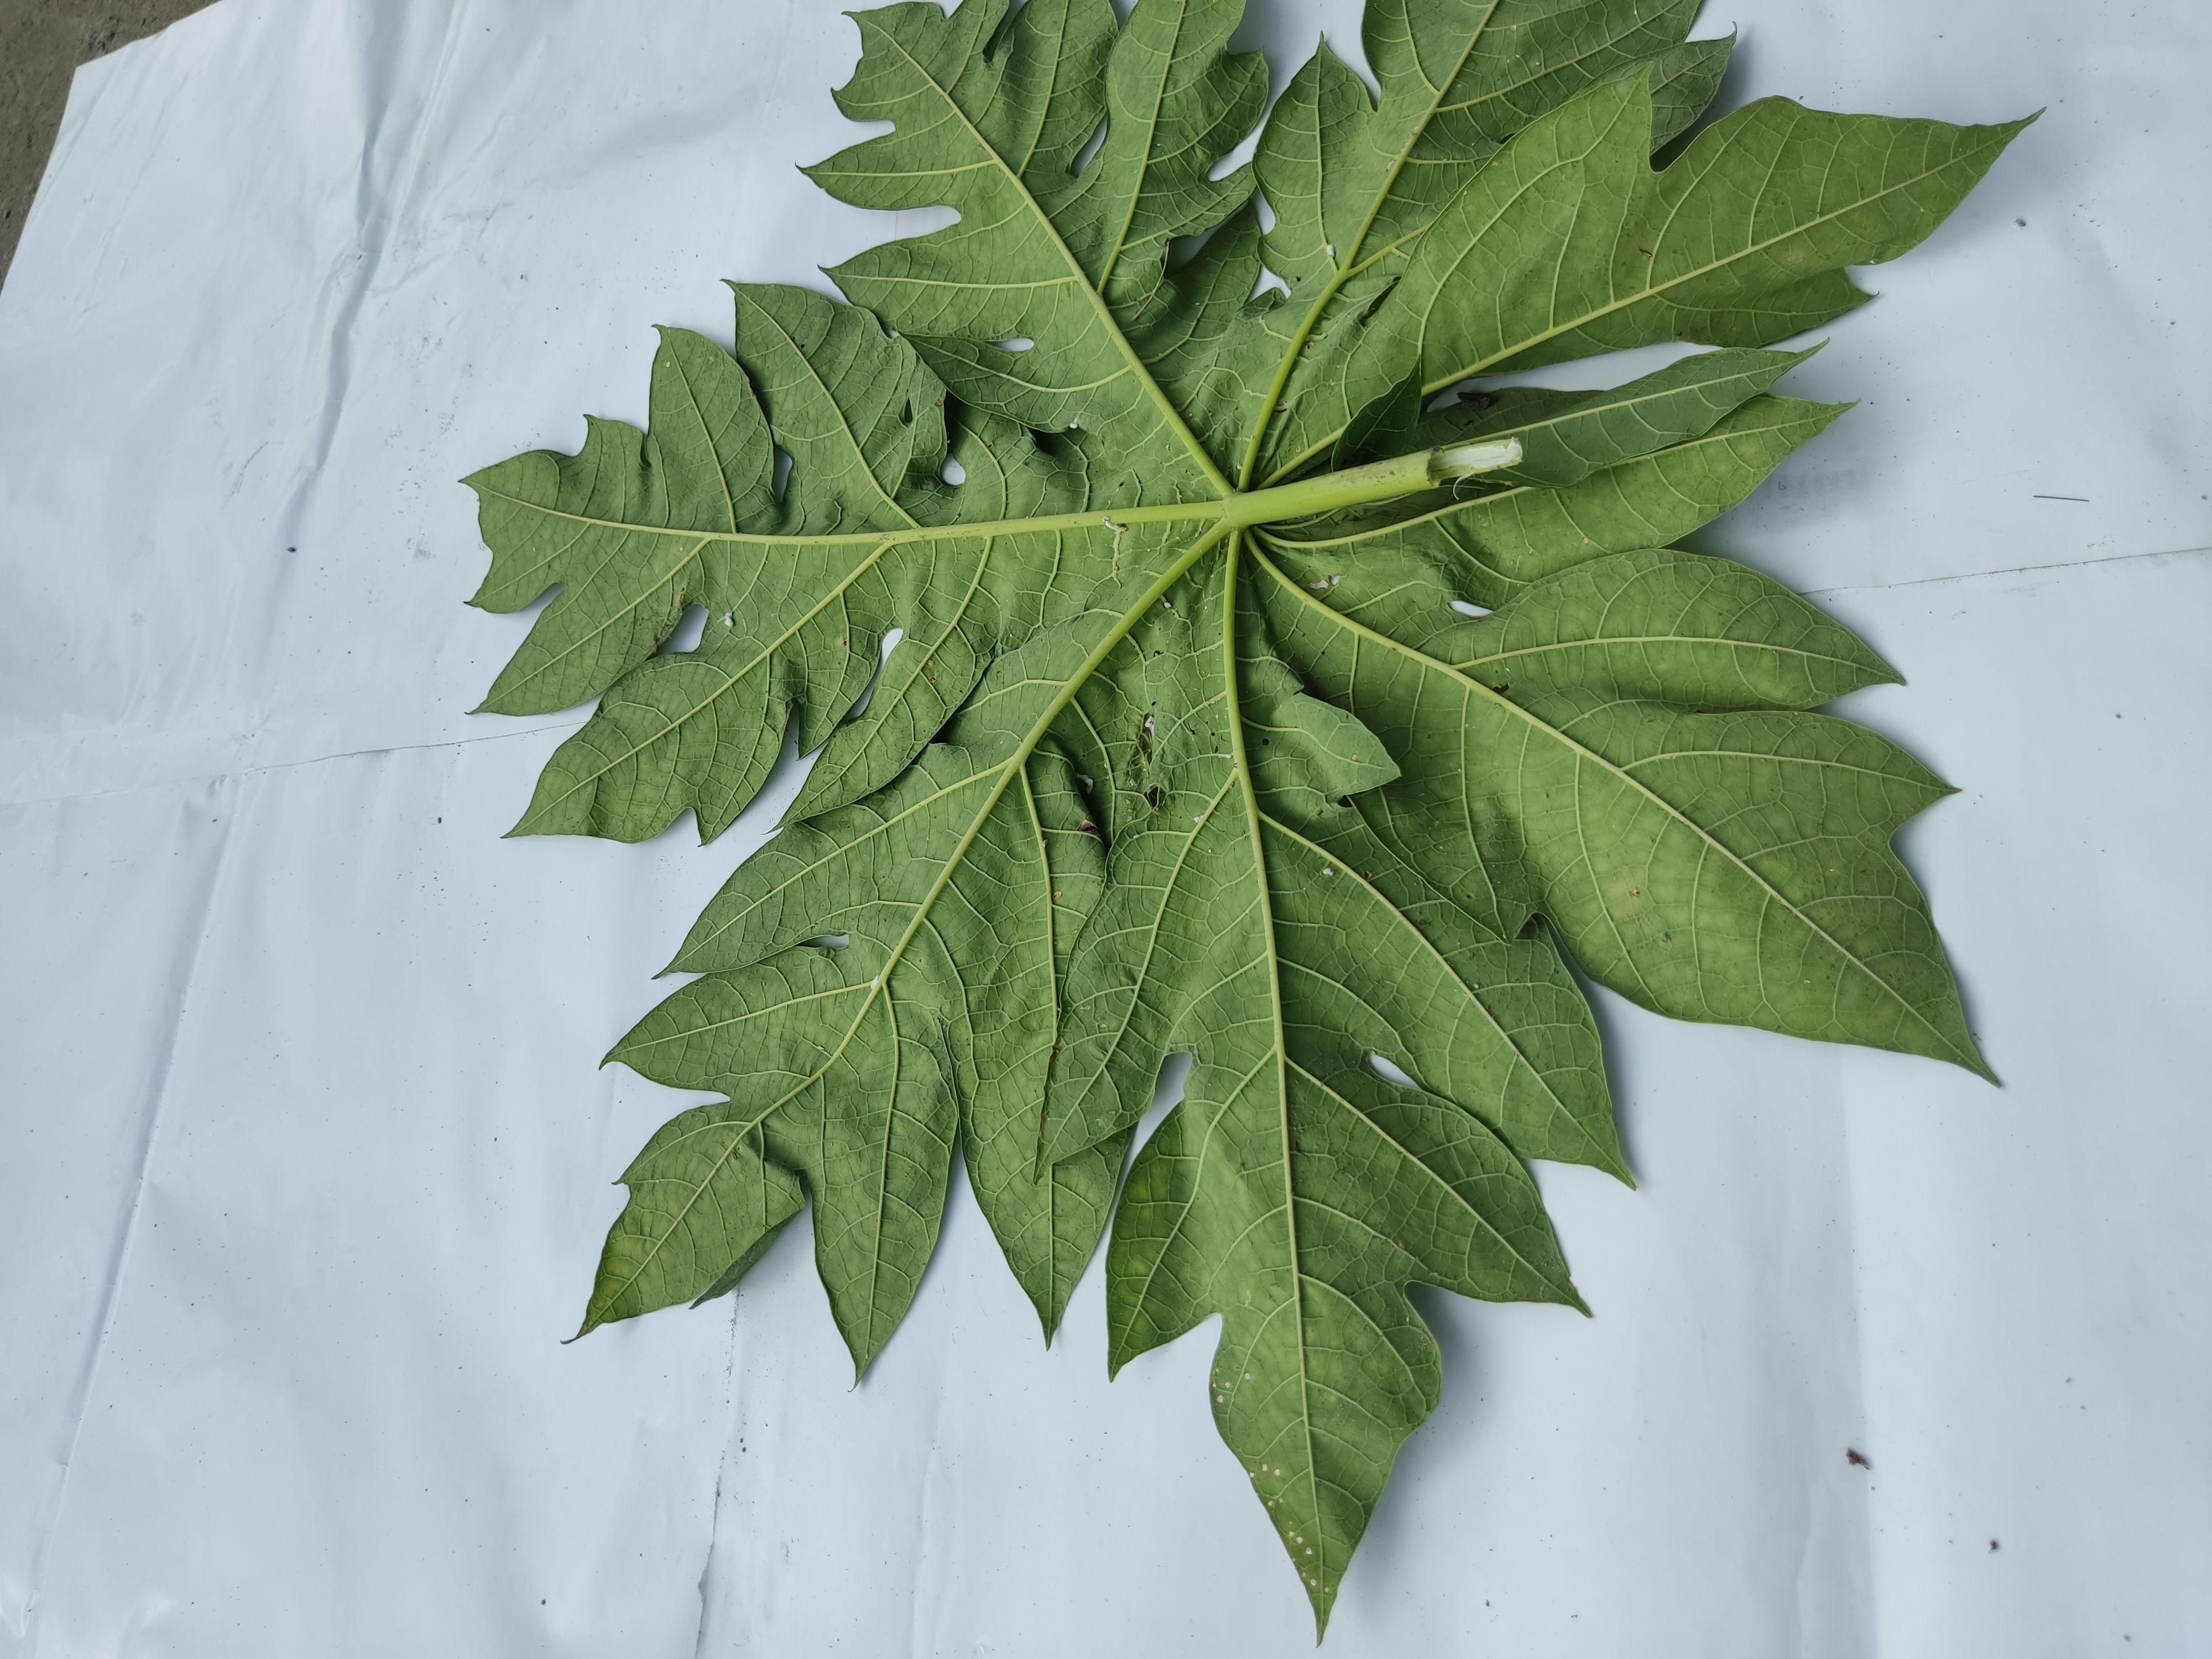
Label: Ring Spot